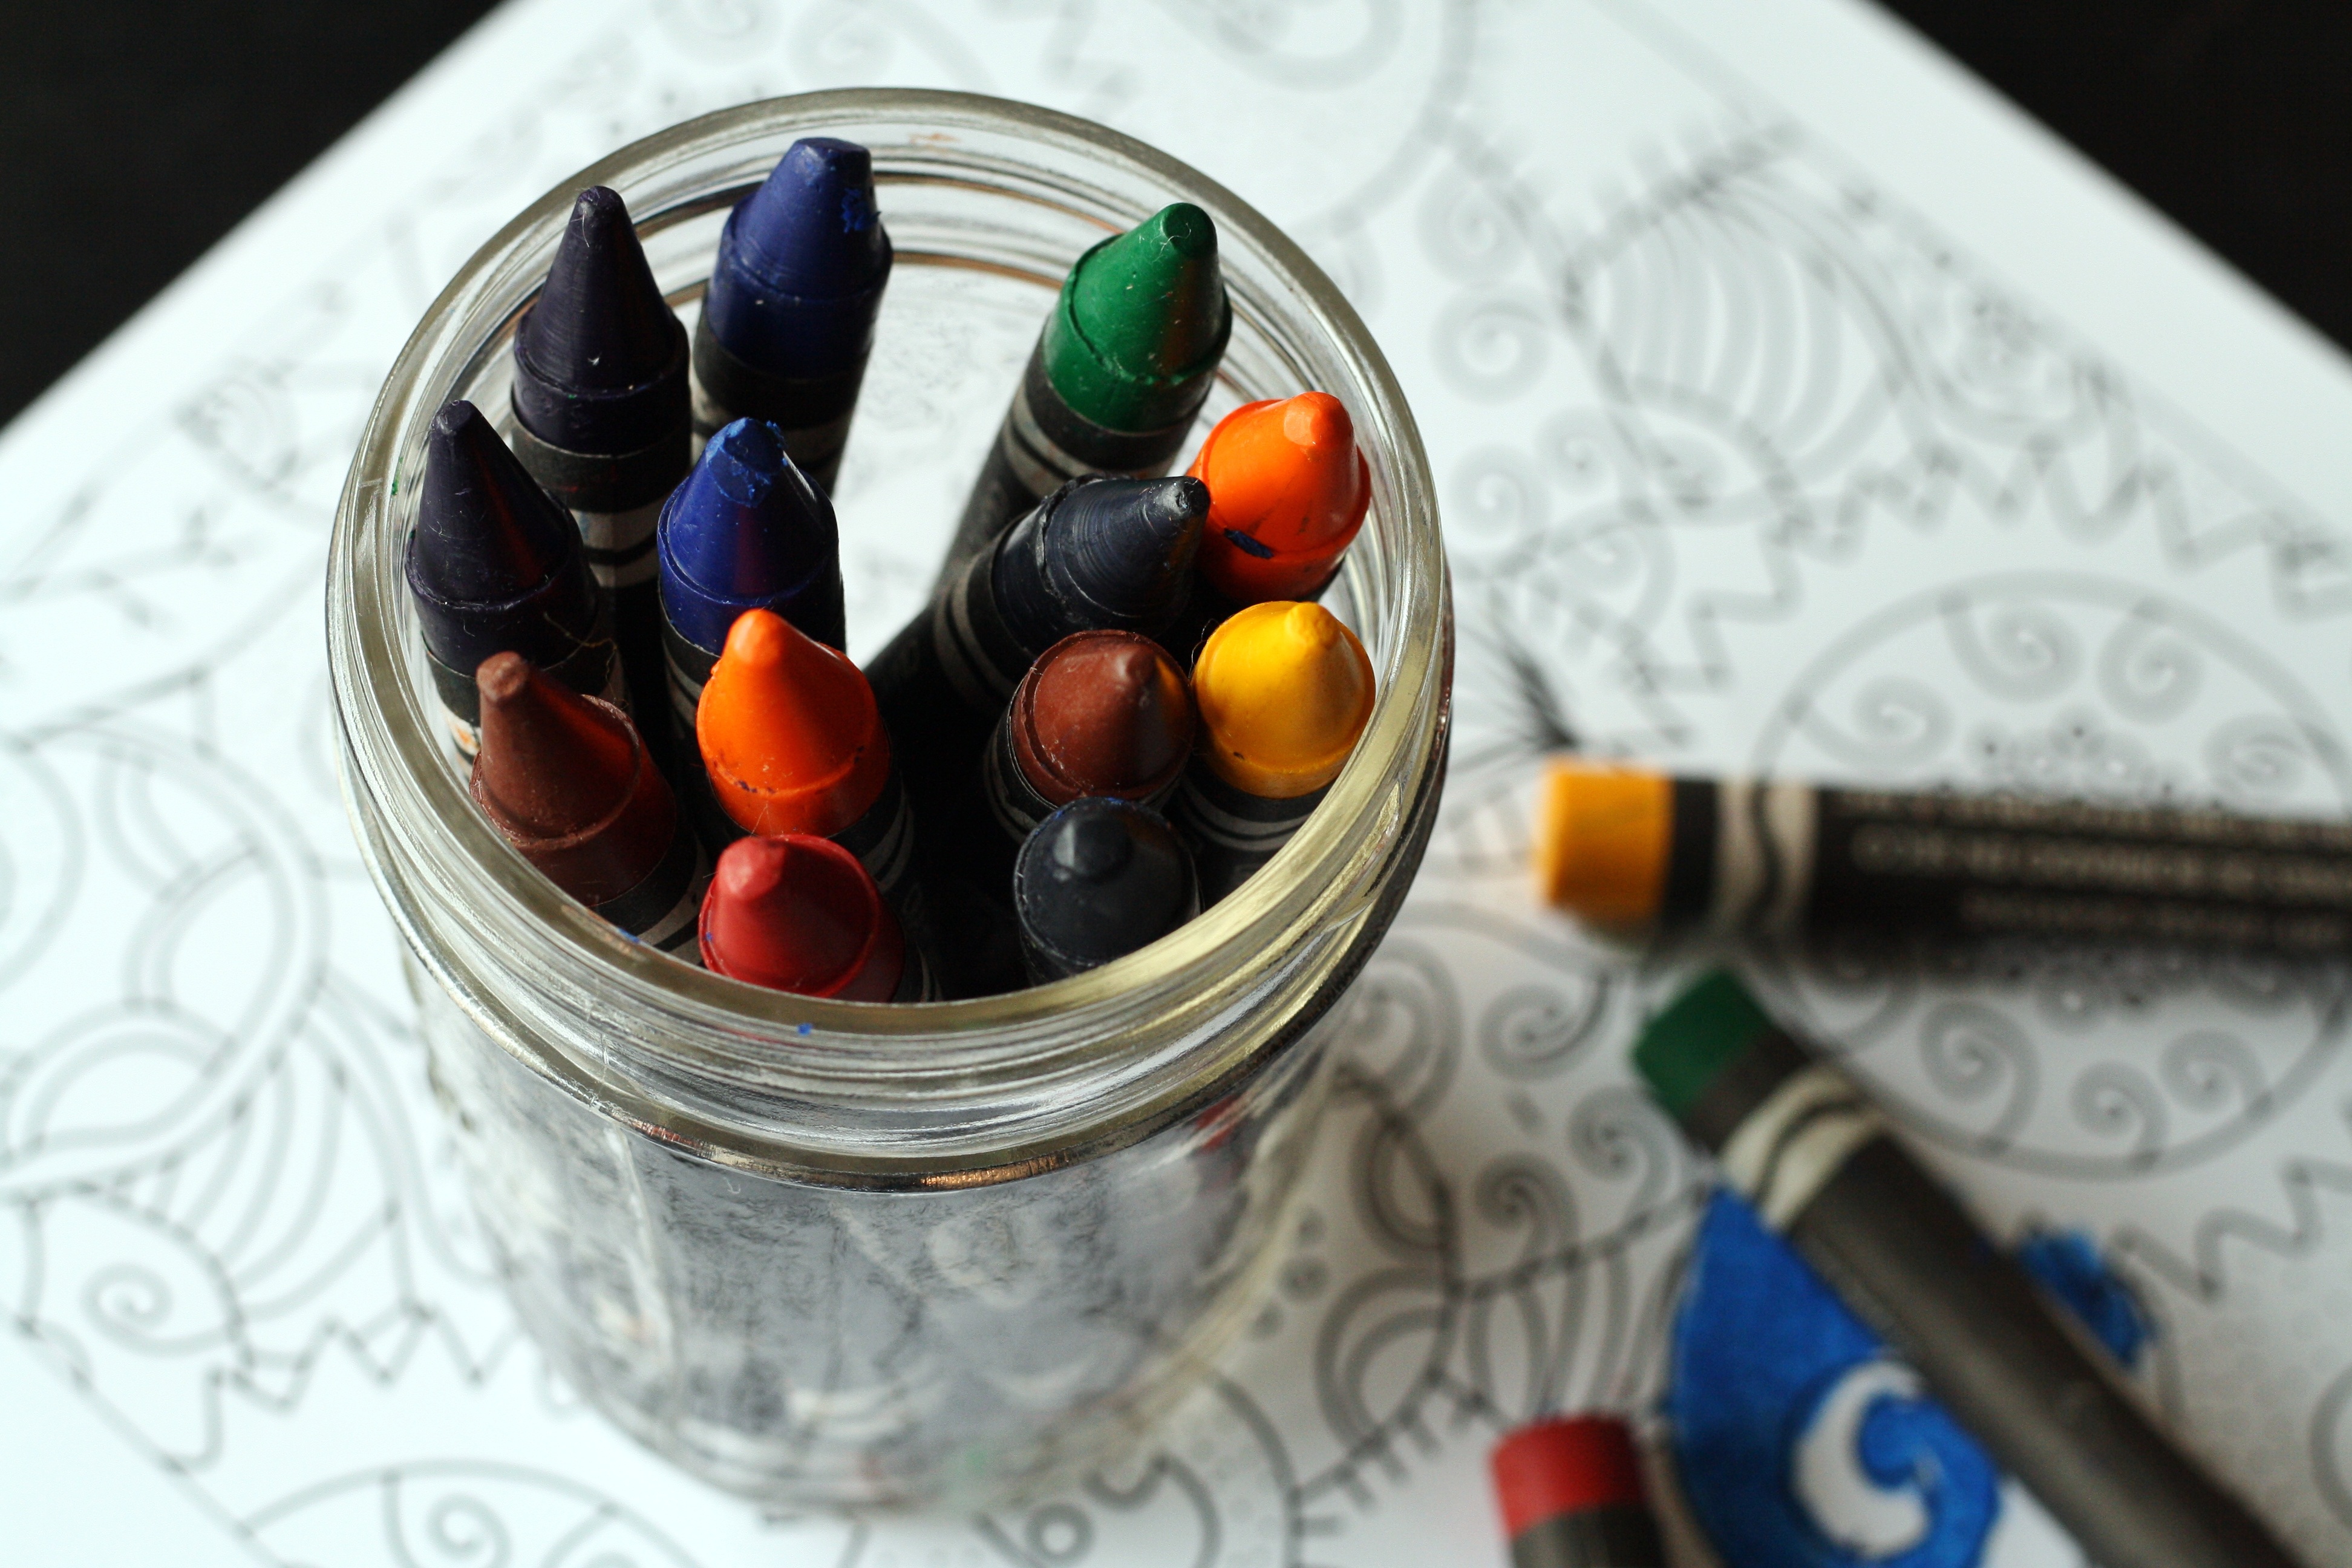
book, creative, glass, kid, food, produce, color, child, playing, colorful, childhood, education, preschooler, coloring, indoors, children, fun, happy, kindergarten, crayons, preschool, daycare, coloring book, adult coloring book, school kids